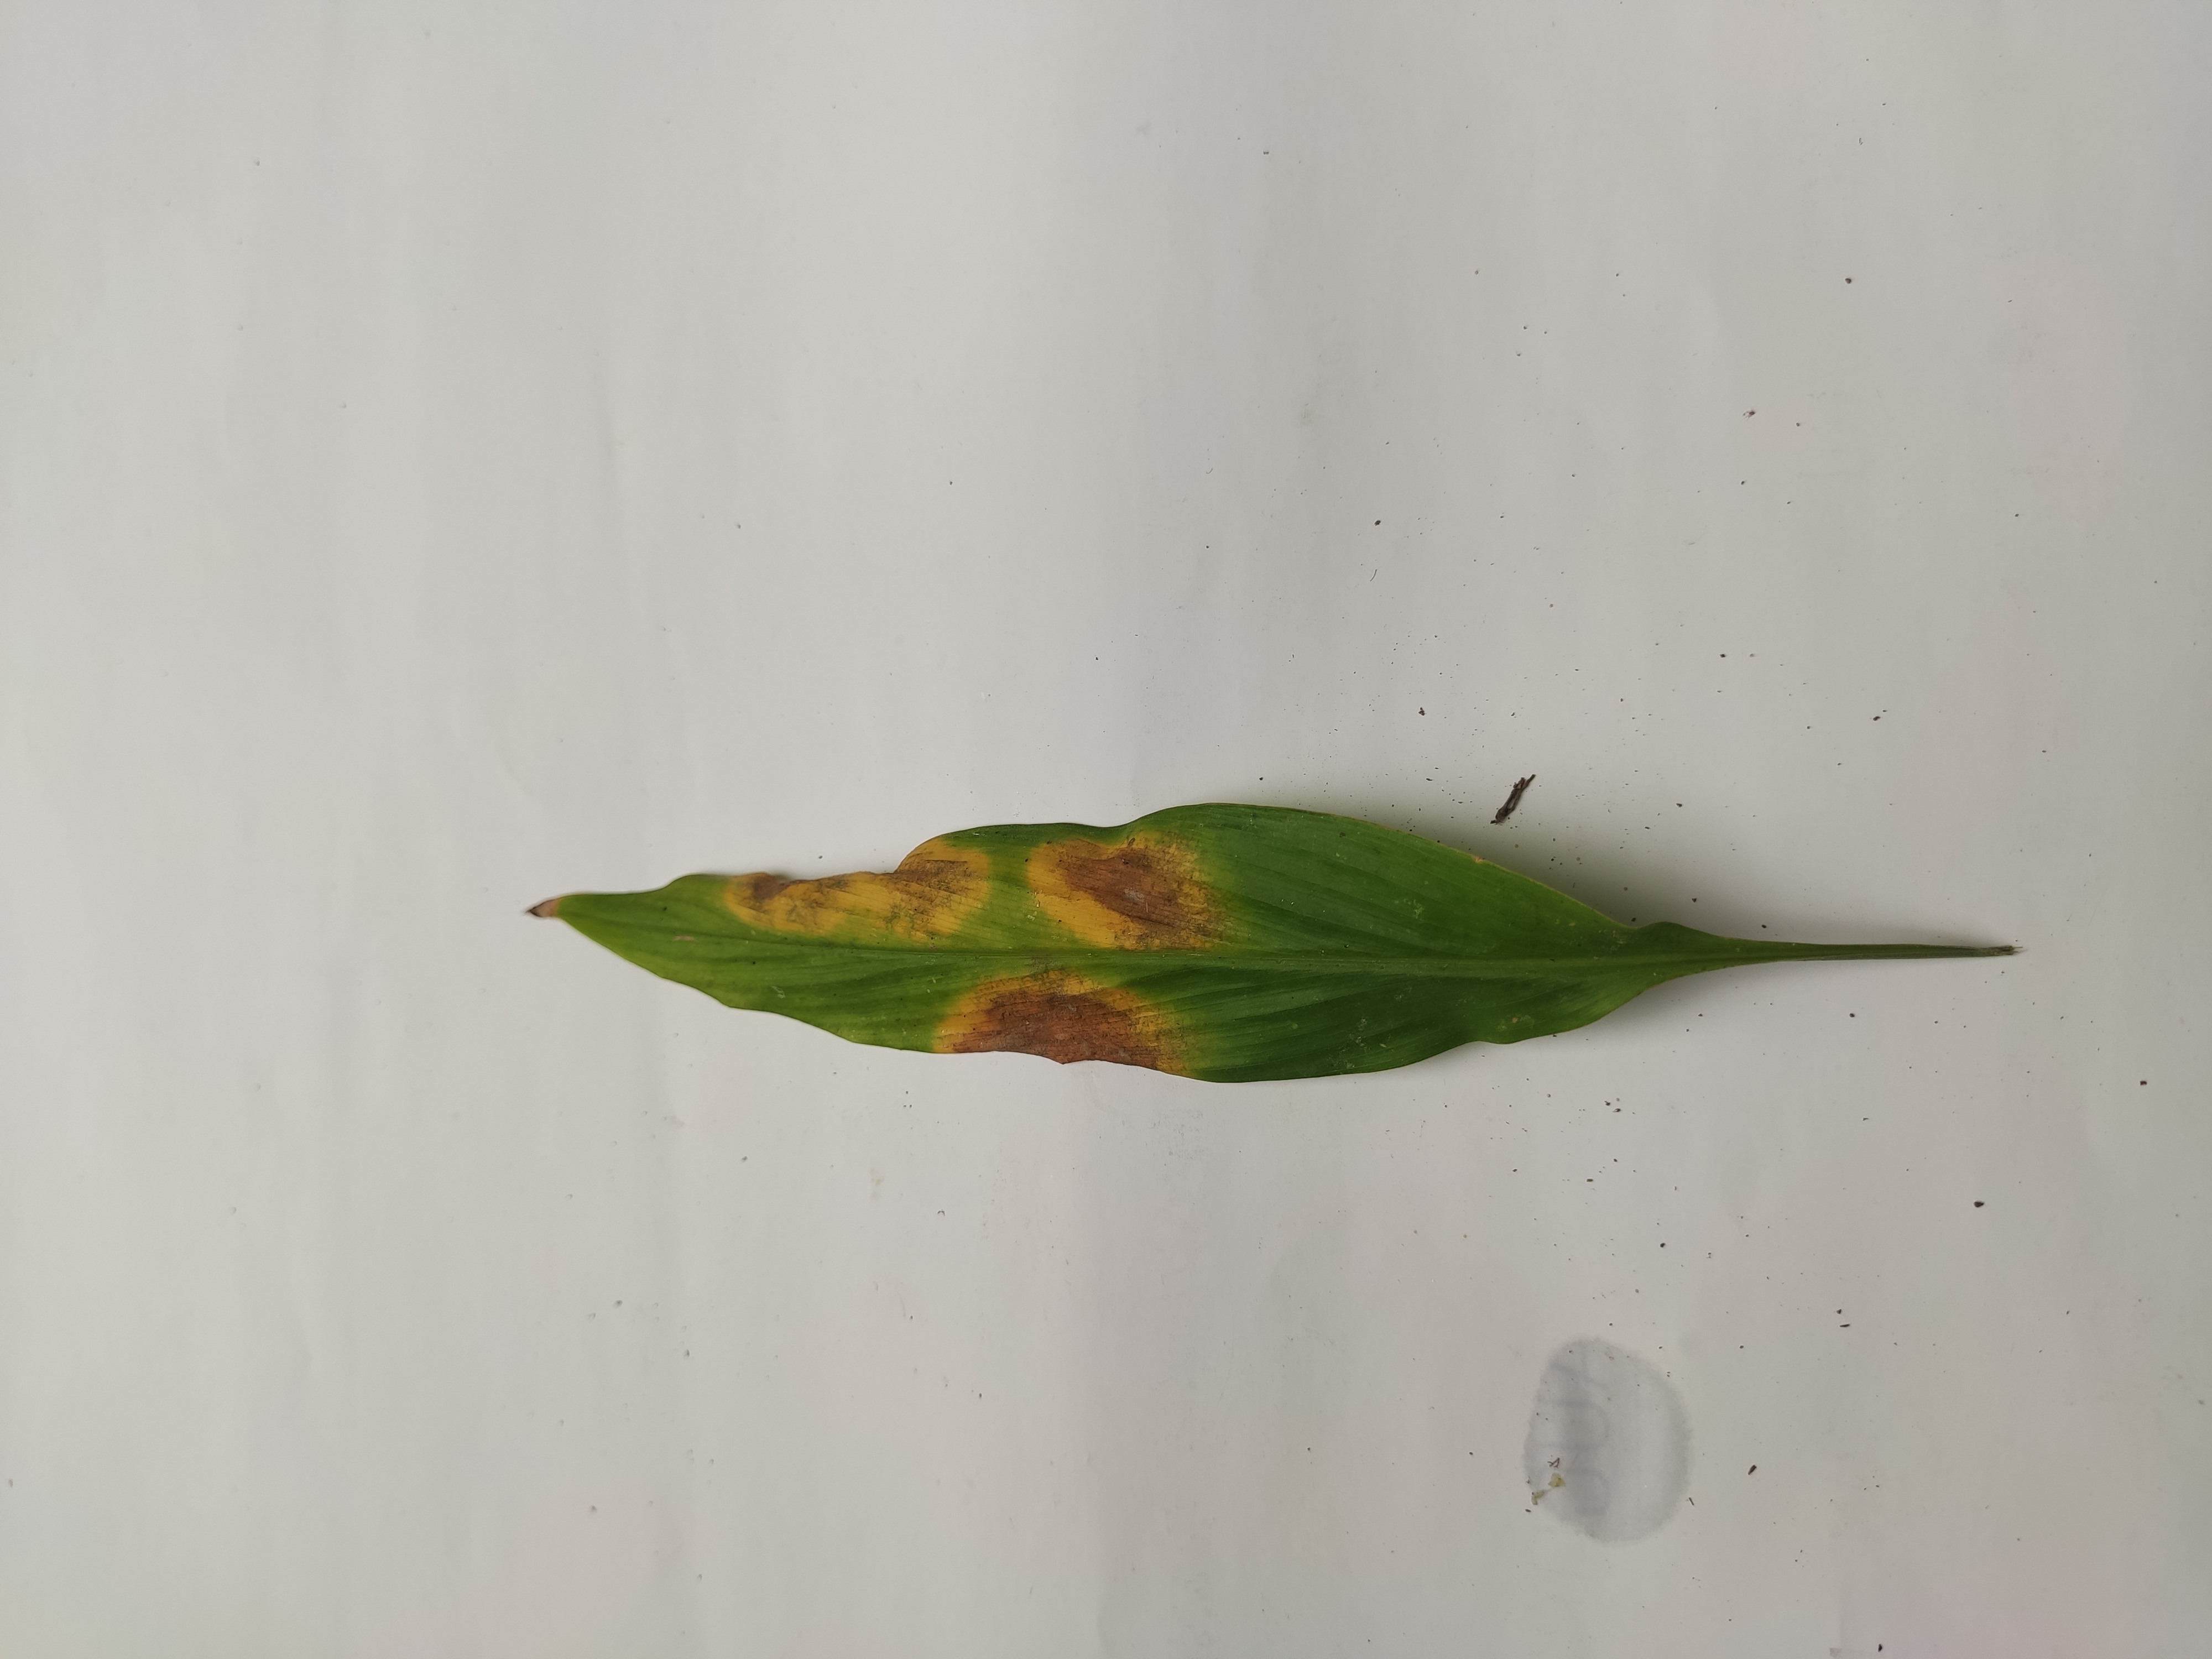
Label: Leaf_Spot